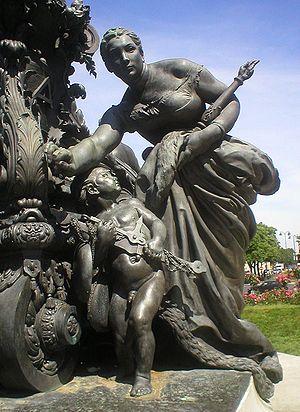
Le Triomphe de la République est un groupe monumental en bronze de Jules Dalou, situé dans le square de la place de la Nation, au centre de la place de la Nation à cheval sur les 11ᵉ et 12ᵉ arrondissements de Paris.